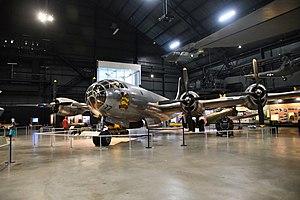
B-29 Bockscar au National Museum of the USAF, Dayton, OH
Le Boeing B-29 Superfortress est un bombardier lourd quadrimoteur à hélices et à long rayon d'action utilisé par les États-Unis pendant la Seconde Guerre mondiale et la guerre de Corée. Conçu par Boeing comme le Model 345 et développé à partir de 1938, le B-29 est l'un des plus gros avions utilisés lors de ces conflits ; lors de son entrée en service, il est à la pointe de la technologie. En comptant les coûts de conception et de production, le projet B-29 est le programme d'armement américain le plus cher de la Seconde Guerre mondiale, dépassant le coût du projet Manhattan de plus d'un milliard de dollars. C'est le premier bombardier américain à recevoir une cabine pressurisée, ainsi qu'un système de tourelles contrôlées à distance ; il est équipé d'un train d'atterrissage tricycle. Le nom « Superfortress » suit le modèle que Boeing a lancé avec le prédécesseur du B-29, le B-17 Flying Fortress. Conçu comme un bombardier stratégique à haute altitude, le B-29 se montre tout aussi capable de réaliser des missions de bombardement incendiaire à basse altitude.